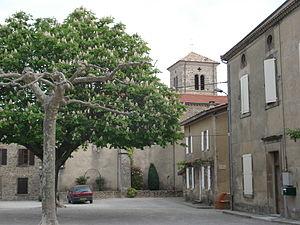
Ratières est une commune française du canton de Drôme des collines située dans le département de la Drôme, en région Auvergne-Rhône-Alpes.